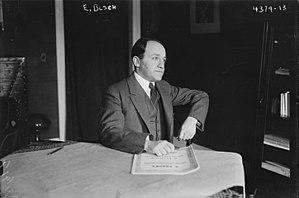
L'Harmonie du monde est une revue musicale créée par le musicologue Paul-Gilbert Langevin et ses collègues dans les années 1950, dans le cadre de leur association, la Société française Anton Bruckner.
Ernest Bloch, né à Genève le 24 juillet 1880 et mort le 15 juillet 1959 à Portland, est un compositeur, un violoniste, un chef d'orchestre et un pédagogue suisse naturalisé américain.